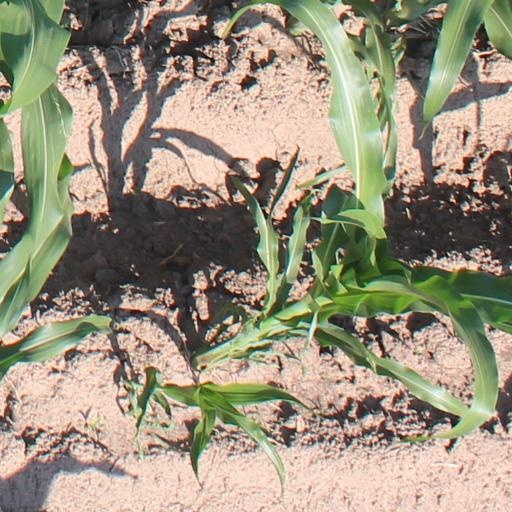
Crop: maize; corn